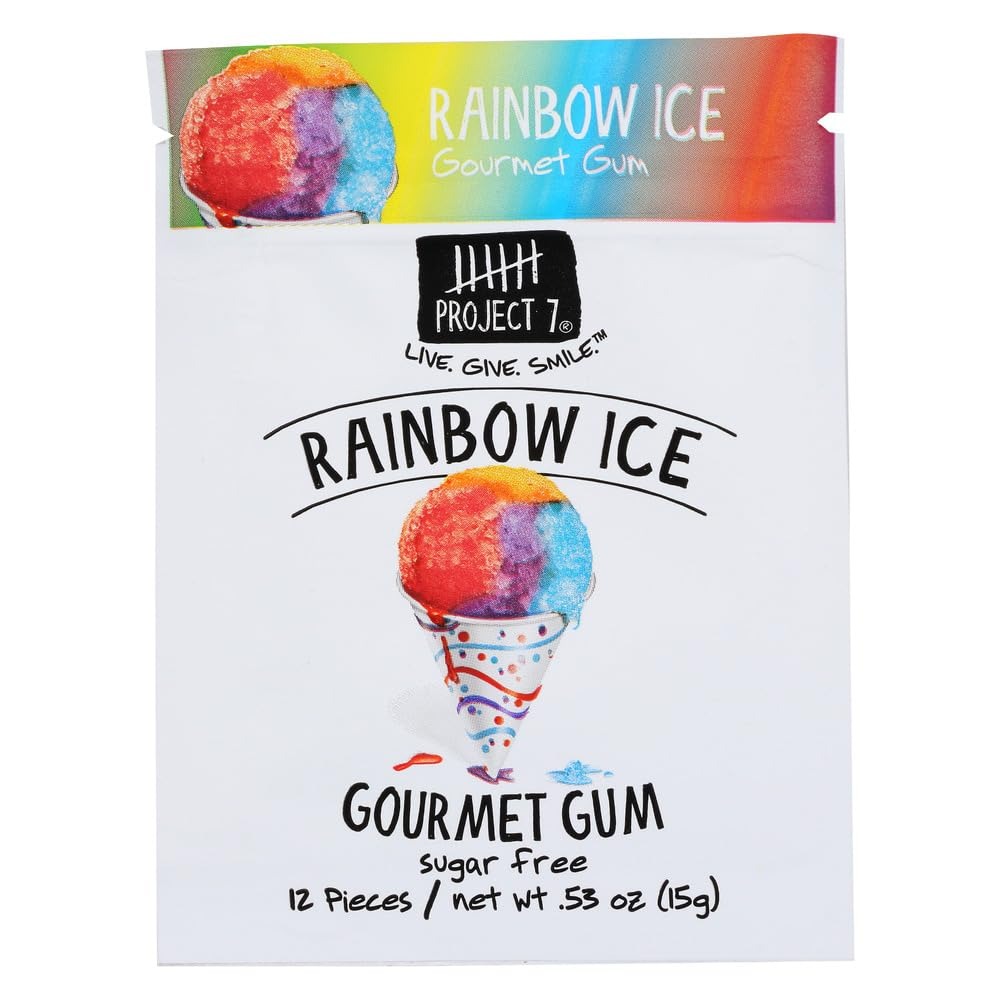
Item Name: PROJECT 7, Gum, Rainbow Ice, Pack of 12, Size .53 OZ, (Yeast Free)
Value: 12.0
Unit: Count

Price: 1.67